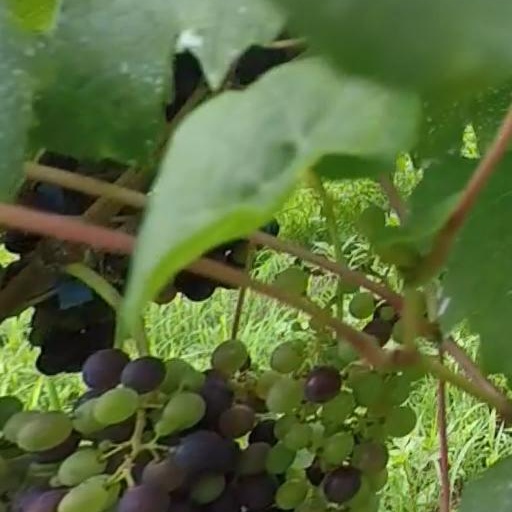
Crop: grape